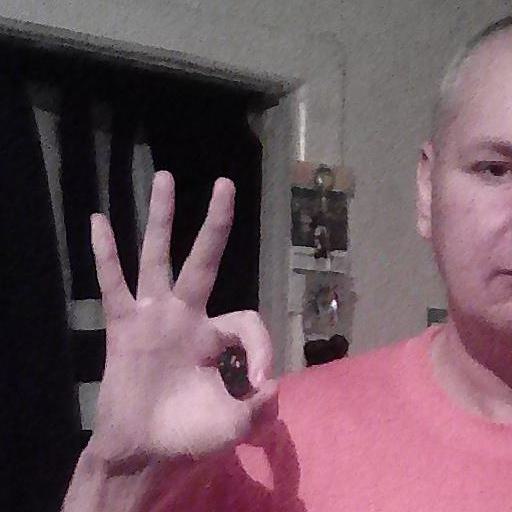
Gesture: ok